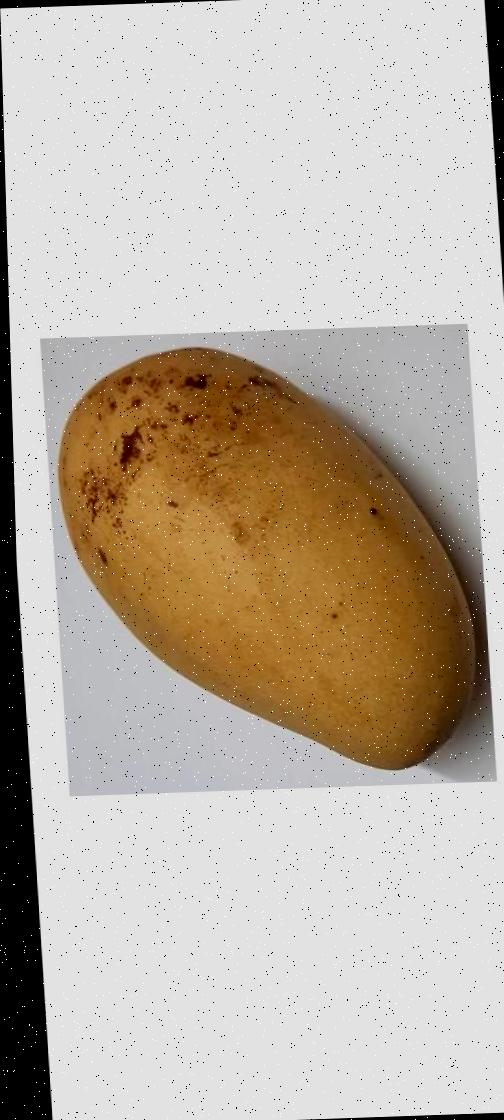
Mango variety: Katimon